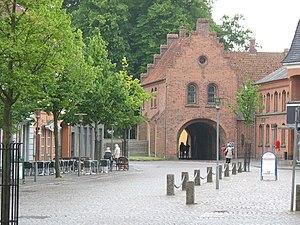
Sorø est une commune danoise de la région Sjælland issue de la réforme communale de 2007.